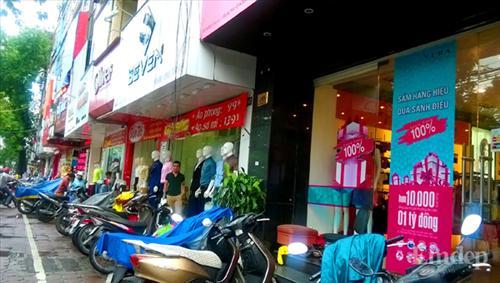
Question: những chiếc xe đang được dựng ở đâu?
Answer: ở trước những cửa hàng bán quần áo thời trang